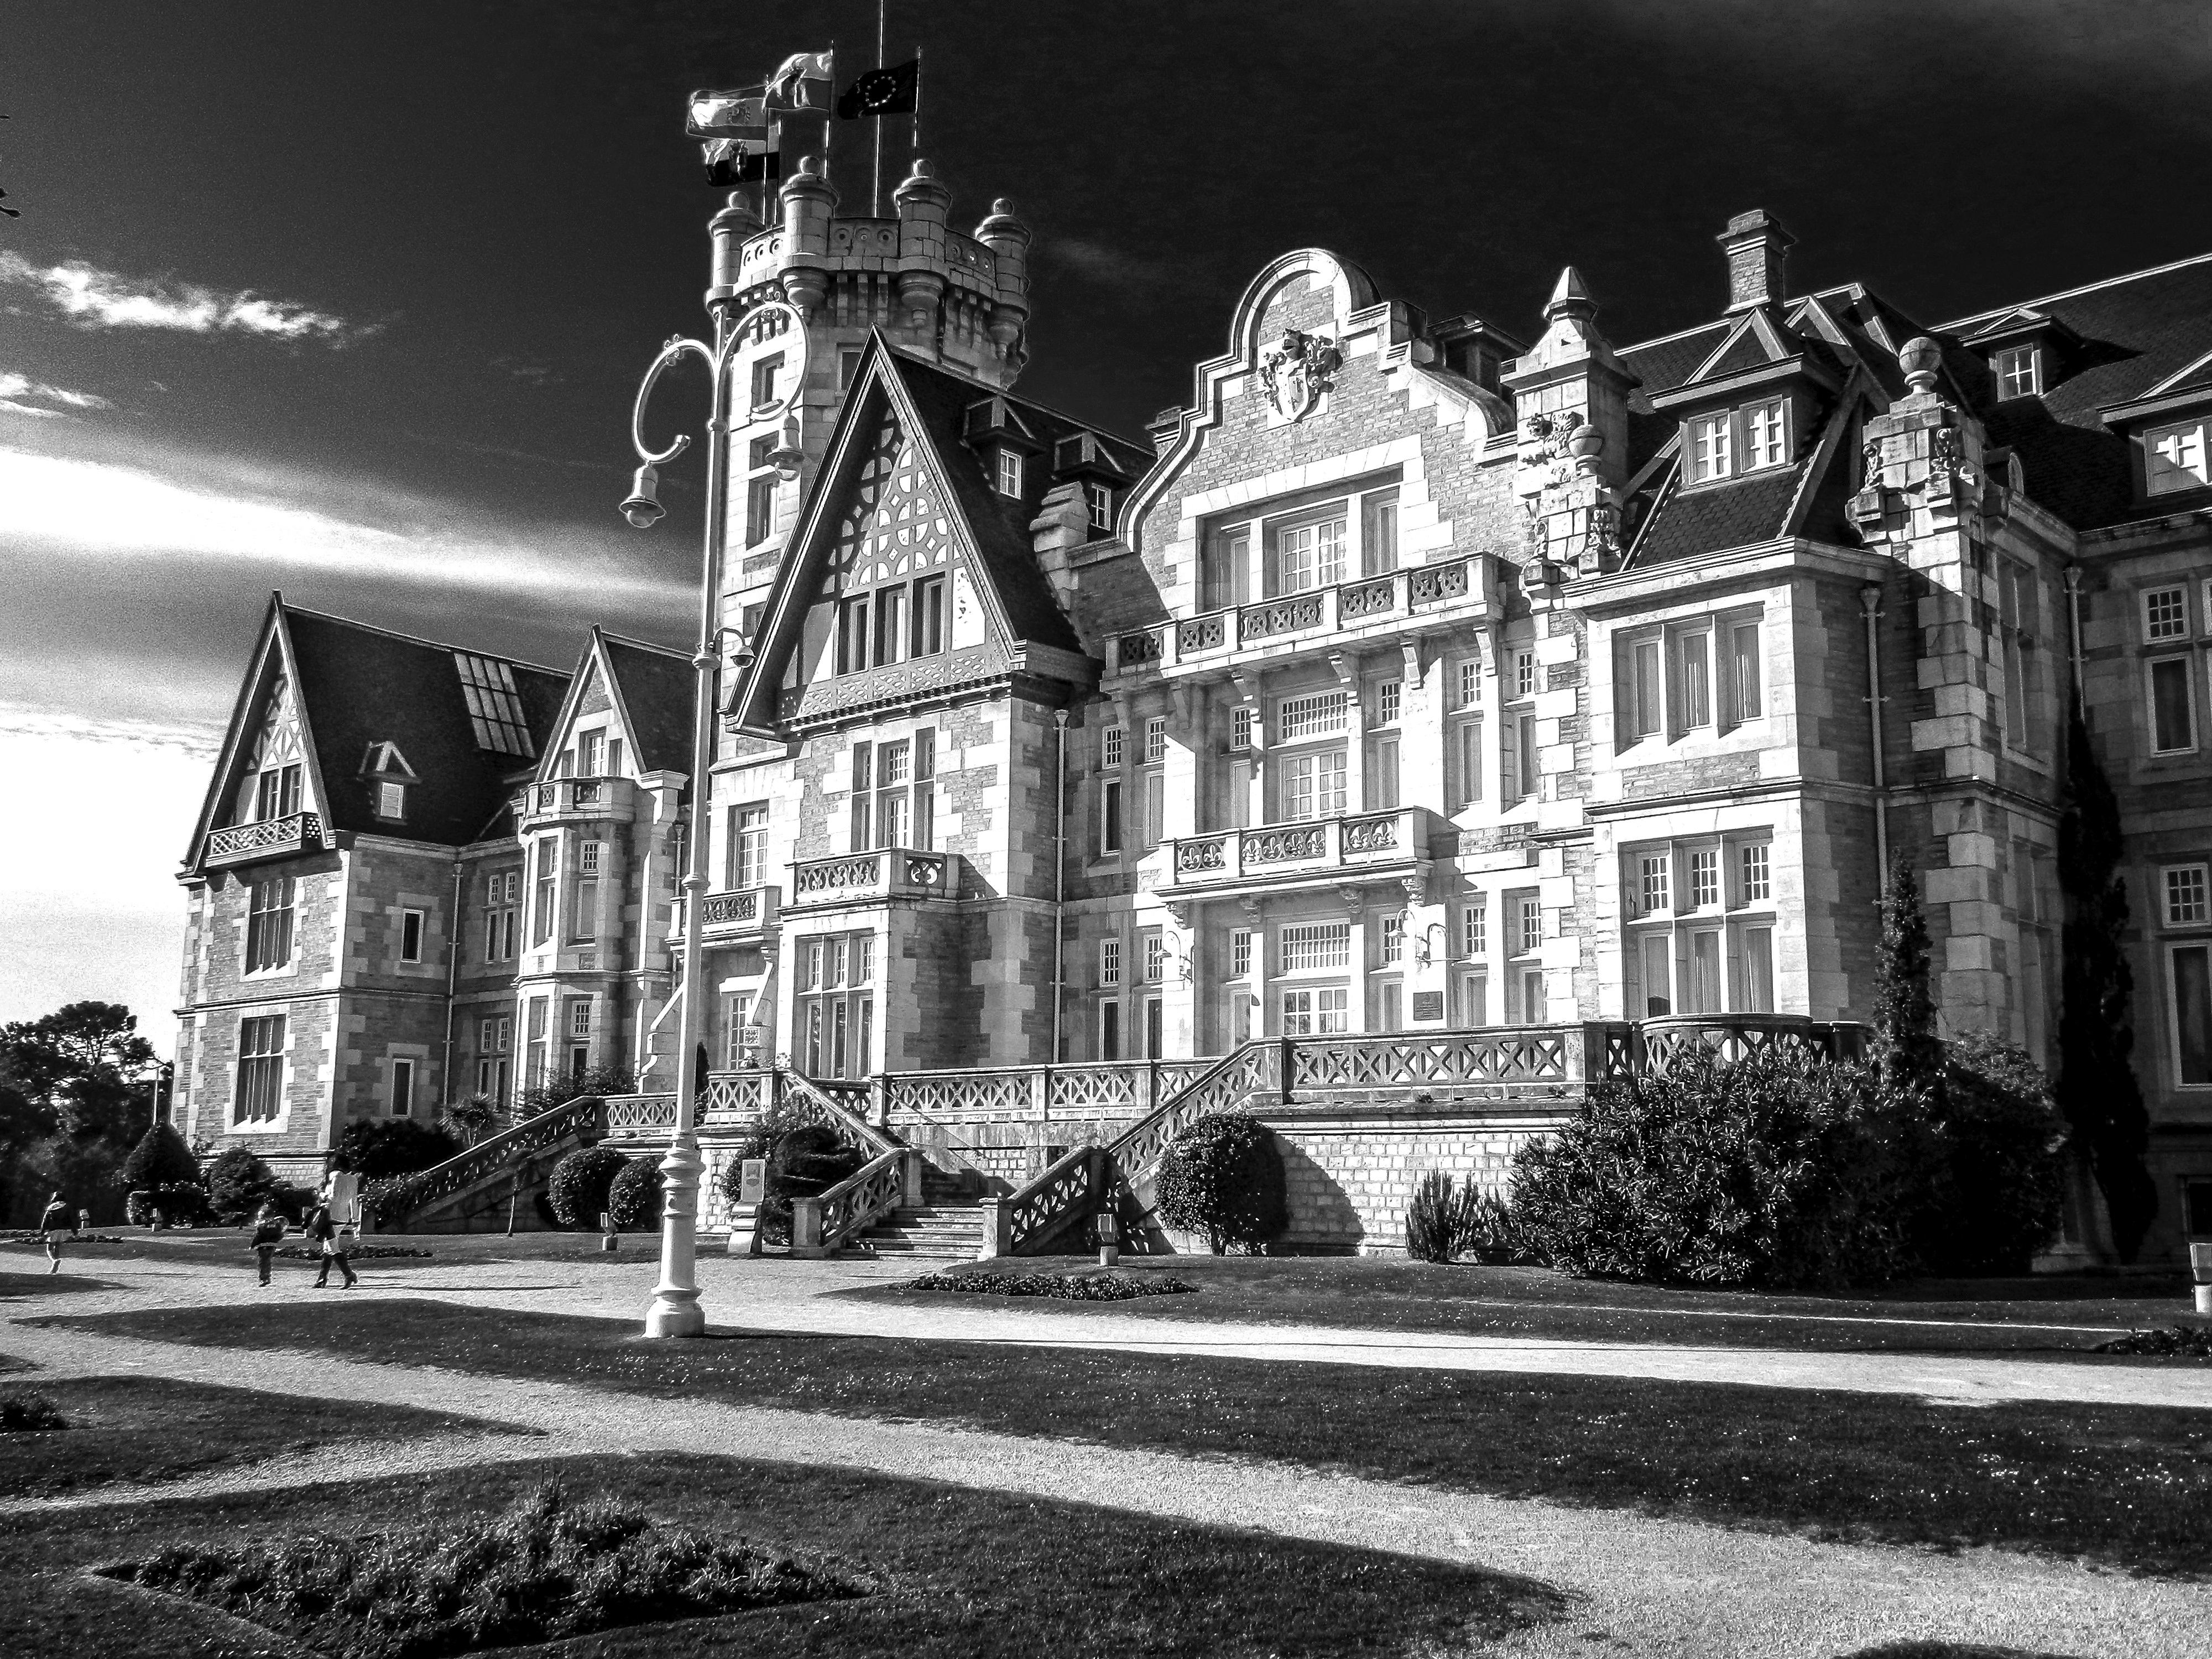
black and white, architecture, road, street, photography, house, palace, city, monument, cityscape, castle, landmark, monochrome, infrastructure, photograph, history, shape, kings, metropolis, royal palace, urban area, santander, monochrome photography, magdalena